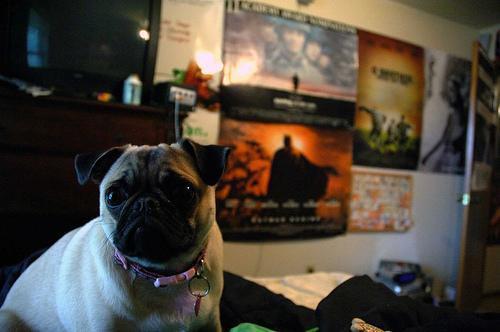
pug